Cynllaith

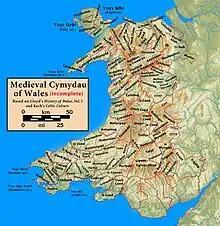
Medieval commotes of Wales

Cynllaith or Cynllaeth was a commote of north east Wales in the cantref of (later Chirkland) which was once part of the Kingdom of Powys and later part of the smaller kingdom of Powys Fadog.